Château de Pupetières

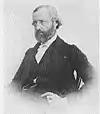

She decided to buy back her land from the Grand-Lemps, Montrevel and Pupetières, and it was her grandson Alphonse who entrusted the reconstruction of the castle to Eugène Viollet-le-Duc a few years later (around 1861). He would be assisted by the architect Denis Darcy.